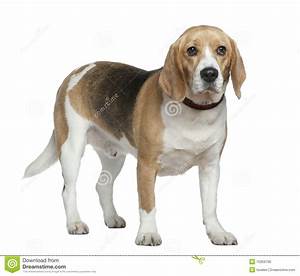
Label: dog